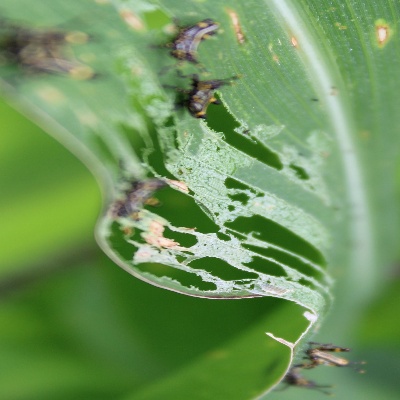
Crop: Maize
Condition: grasshoper